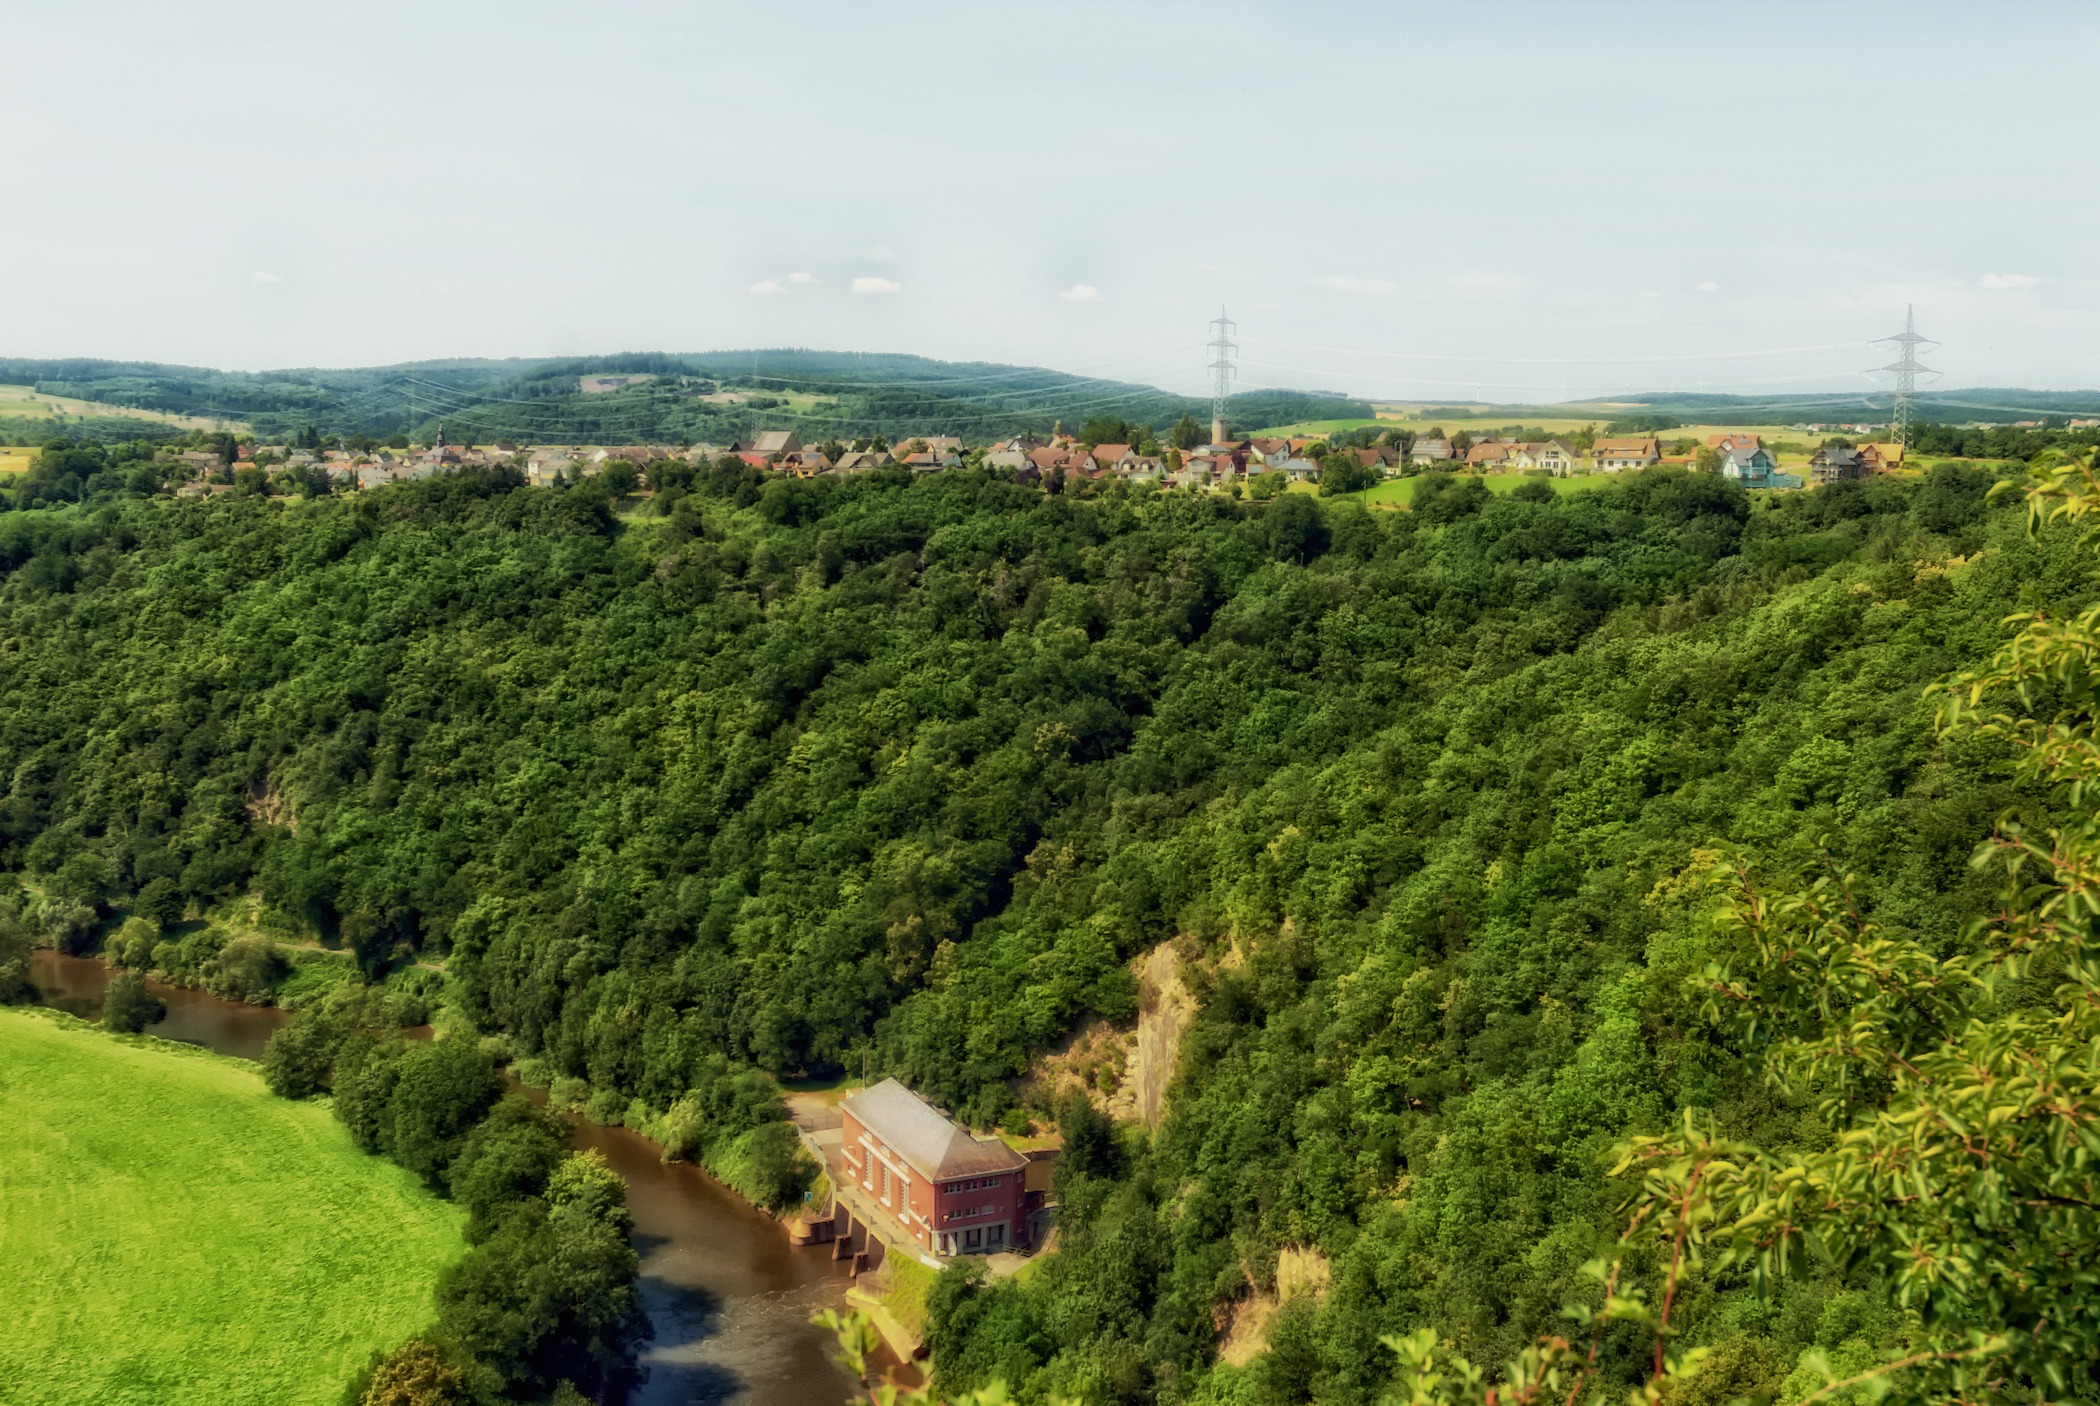
tree, nature, forest, mountain, sky, field, countryside, hill, flower, river, country, rural, agriculture, terrain, trees, woods, outside, clouds, mountains, plantation, germany, habitat, ecosystem, rural area, aerial photography, biome, natural environment